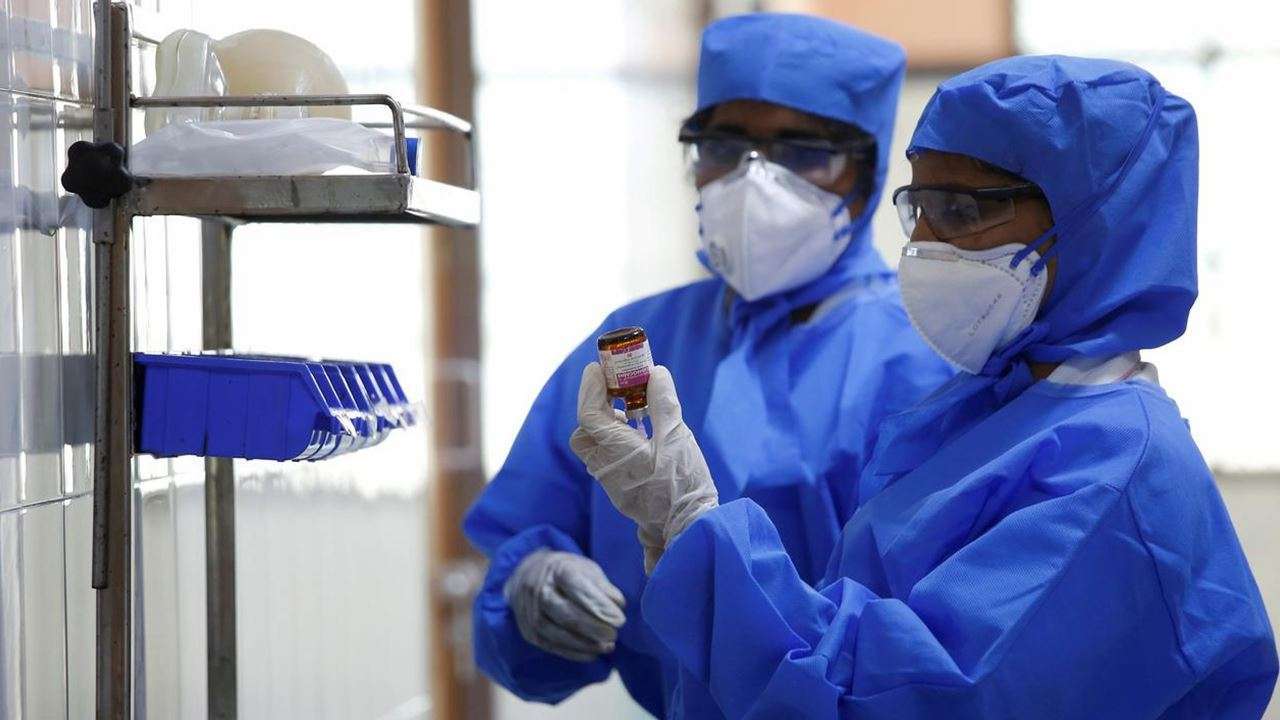
Objects detected:
Mask
Mask
Goggles
Goggles
Gloves
Gloves
Coverall
Coverall